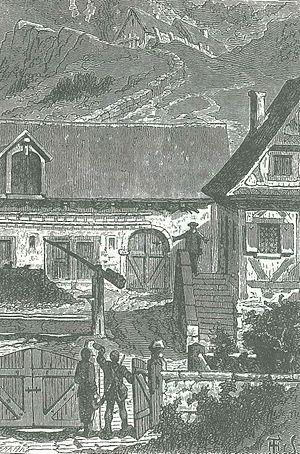
Planche de Théophile Stern illustrant L'Histoire d'un Sous-Maître (1871), intitulée Une bonne vieille ferme d'anabaptiste.
Les mennonites forment une communauté religieuse protestante issue de l'anabaptisme du XVIᵉ siècle. Si leurs racines sont suisses et hollandaises, c'est néanmoins en Alsace et dans le Palatinat que ce mouvement se développa au XVIIᵉ siècle à la suite de violentes répressions – ce qui explique l'importance de l'Alsace pour les mennonites d'aujourd'hui. C'est également en Alsace que se produisit le schisme de Jakob Amman, fondateur du mouvement amish en 1693.